Joyride (1977 film)

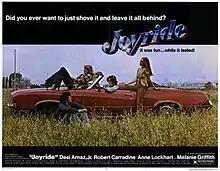
Movie Poster

Joyride is a 1977 adventure film directed by Joseph Ruben. The screenplay was written by Ruben and Peter Rainer.